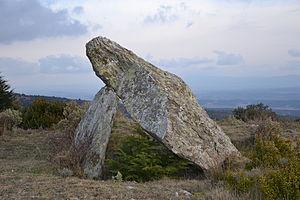
Dolmen proche du village de Fournes-Cabardès
Au début du XXᵉ siècle, le département de l'Aude n'était pas considéré comme l'un des plus riches en sites mégalithiques de tous les départements de France. Plusieurs découvertes dans les années 1960 et 1970 ont pourtant permis de doubler le nombre de sites recensés.
Le Cabardès, en occitan Cabardés, est une région du département de l'Aude en France. Onze communes le portent aujourd’hui dans leur nom. Il s'étend des pentes de la Montagne Noire, au nord, jusque près de Carcassonne. Son point culminant, à 1 210 mètres d'altitude, est le pic de Nore sur le contrefort du Massif central.
Fournes-Cabardès est une commune française située dans le département de l'Aude dans le Languedoc, en région Occitanie.